The Sandwalk Adventures

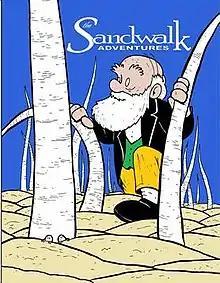
The Sandwalk Adventures (hardback edition)

The Sandwalk Adventures is a graphic novel created by Assistant Professor of Biology at Juniata College, Jay Hosler. It was originally published in 2001 as five comic books, and republished as into a single graphic novel in 2003. "The Sandwalk Adventures" is the tale of follicle mites living in the left eyebrow of Charles Darwin himself. The mites believe Darwin to be a god, one of their creation myths handed down from generation to generation, and he has to set them straight about that and other mite fables. A humorous series of illustrated lessons in natural selection and evolution ensues.